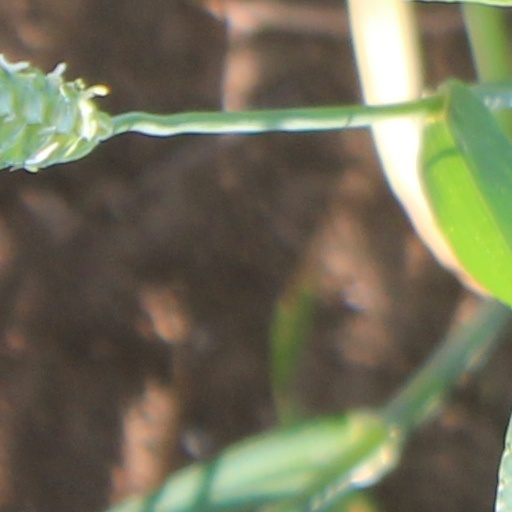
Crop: wheat